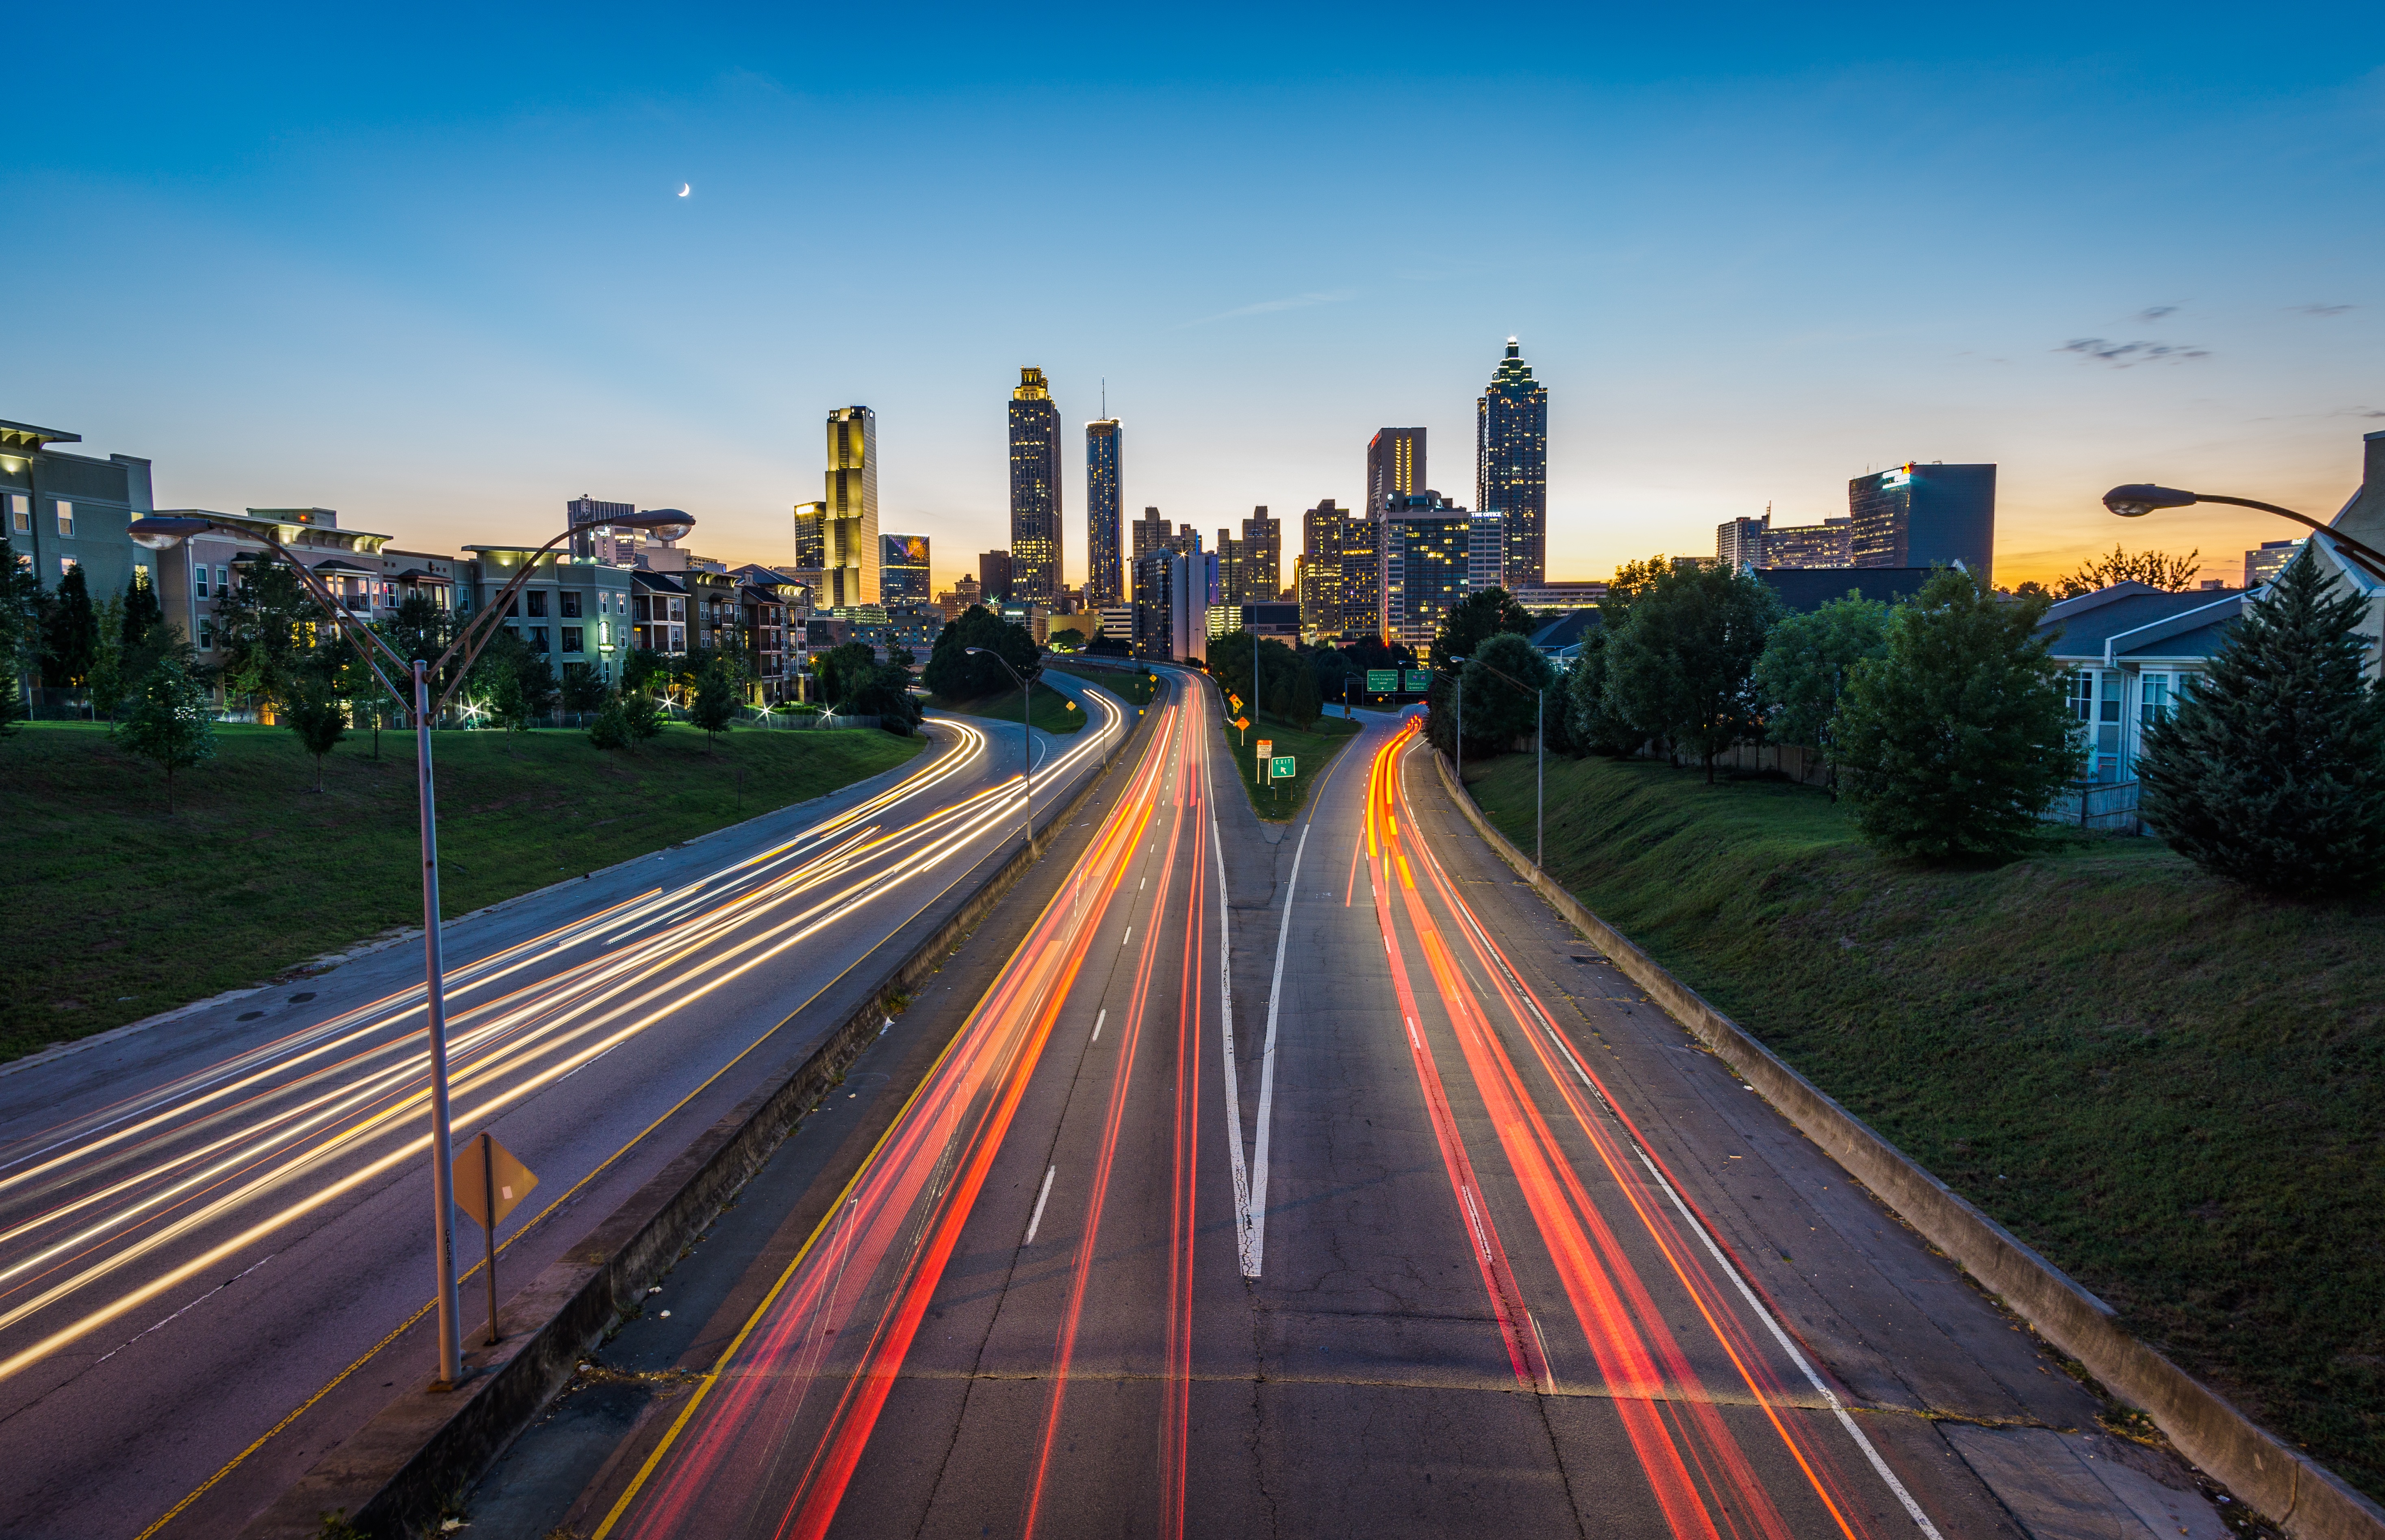
light, track, skyline, traffic, night, highway, building, city, skyscraper, train, cityscape, downtown, dusk, transport, evening, vehicle, lane, long exposure, public transport, metropolis, urban area, residential area, human settlement, metropolitan area